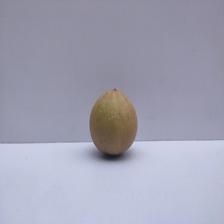
Size: Medium